Limerick

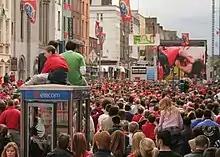
Munster fans in Limerick during the 2006 Heineken Cup

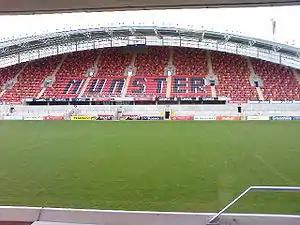
Thomond Park is the home grounds of Munster Rugby

Limerick is a centre of higher education in the region, and technical and continuation education within the city traces its beginning back to the formation of the Limerick Athenaeum Society in 1852, marking the foundation of the Limerick Institute of Technology. The Society's aims included "the promotion of Literature, Science, Art and Music". Limerick is now home to a number of higher-education institutions including the University of Limerick, Limerick Institute of Technology (one of the two constituent campuses of the ) and Mary Immaculate College and has a student population of over 20,000.